Reliant Robin

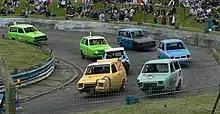
A group of Reliant Robins and Rialtos in use as banger racers

Originally, it was possible to drive a three-wheeled Reliant with a motorcycle permit, as a full motorcycle permit included a B1 class endorsement, which gave a driver the right to drive vehicles with three or four wheels of up to 550 kg (10¾ cwt). However, the DVLA ceased to issue the B1 endorsement in 2001.